Alaca Imaret Mosque

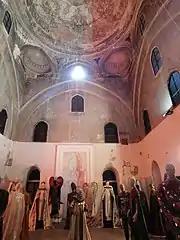
Interior

It was built by order of Ishak Pasha in 1484 or 1487. It consists of a mosque with an imaret (public charity kitchen). The mosque and imaret are not in use anymore. The mosque has a reverse T plan common to early Ottoman architecture, the prayer hall is covered by two large domes, it has a portico covered by five smaller domes. It had one minaret, which was destroyed after 1912, after Thessaloniki was conquered by the Greek Army and became part of the modern Greek state. It is under restoration till now.